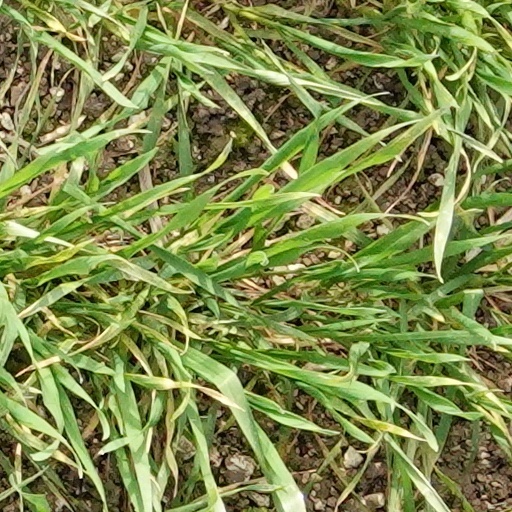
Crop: wheat